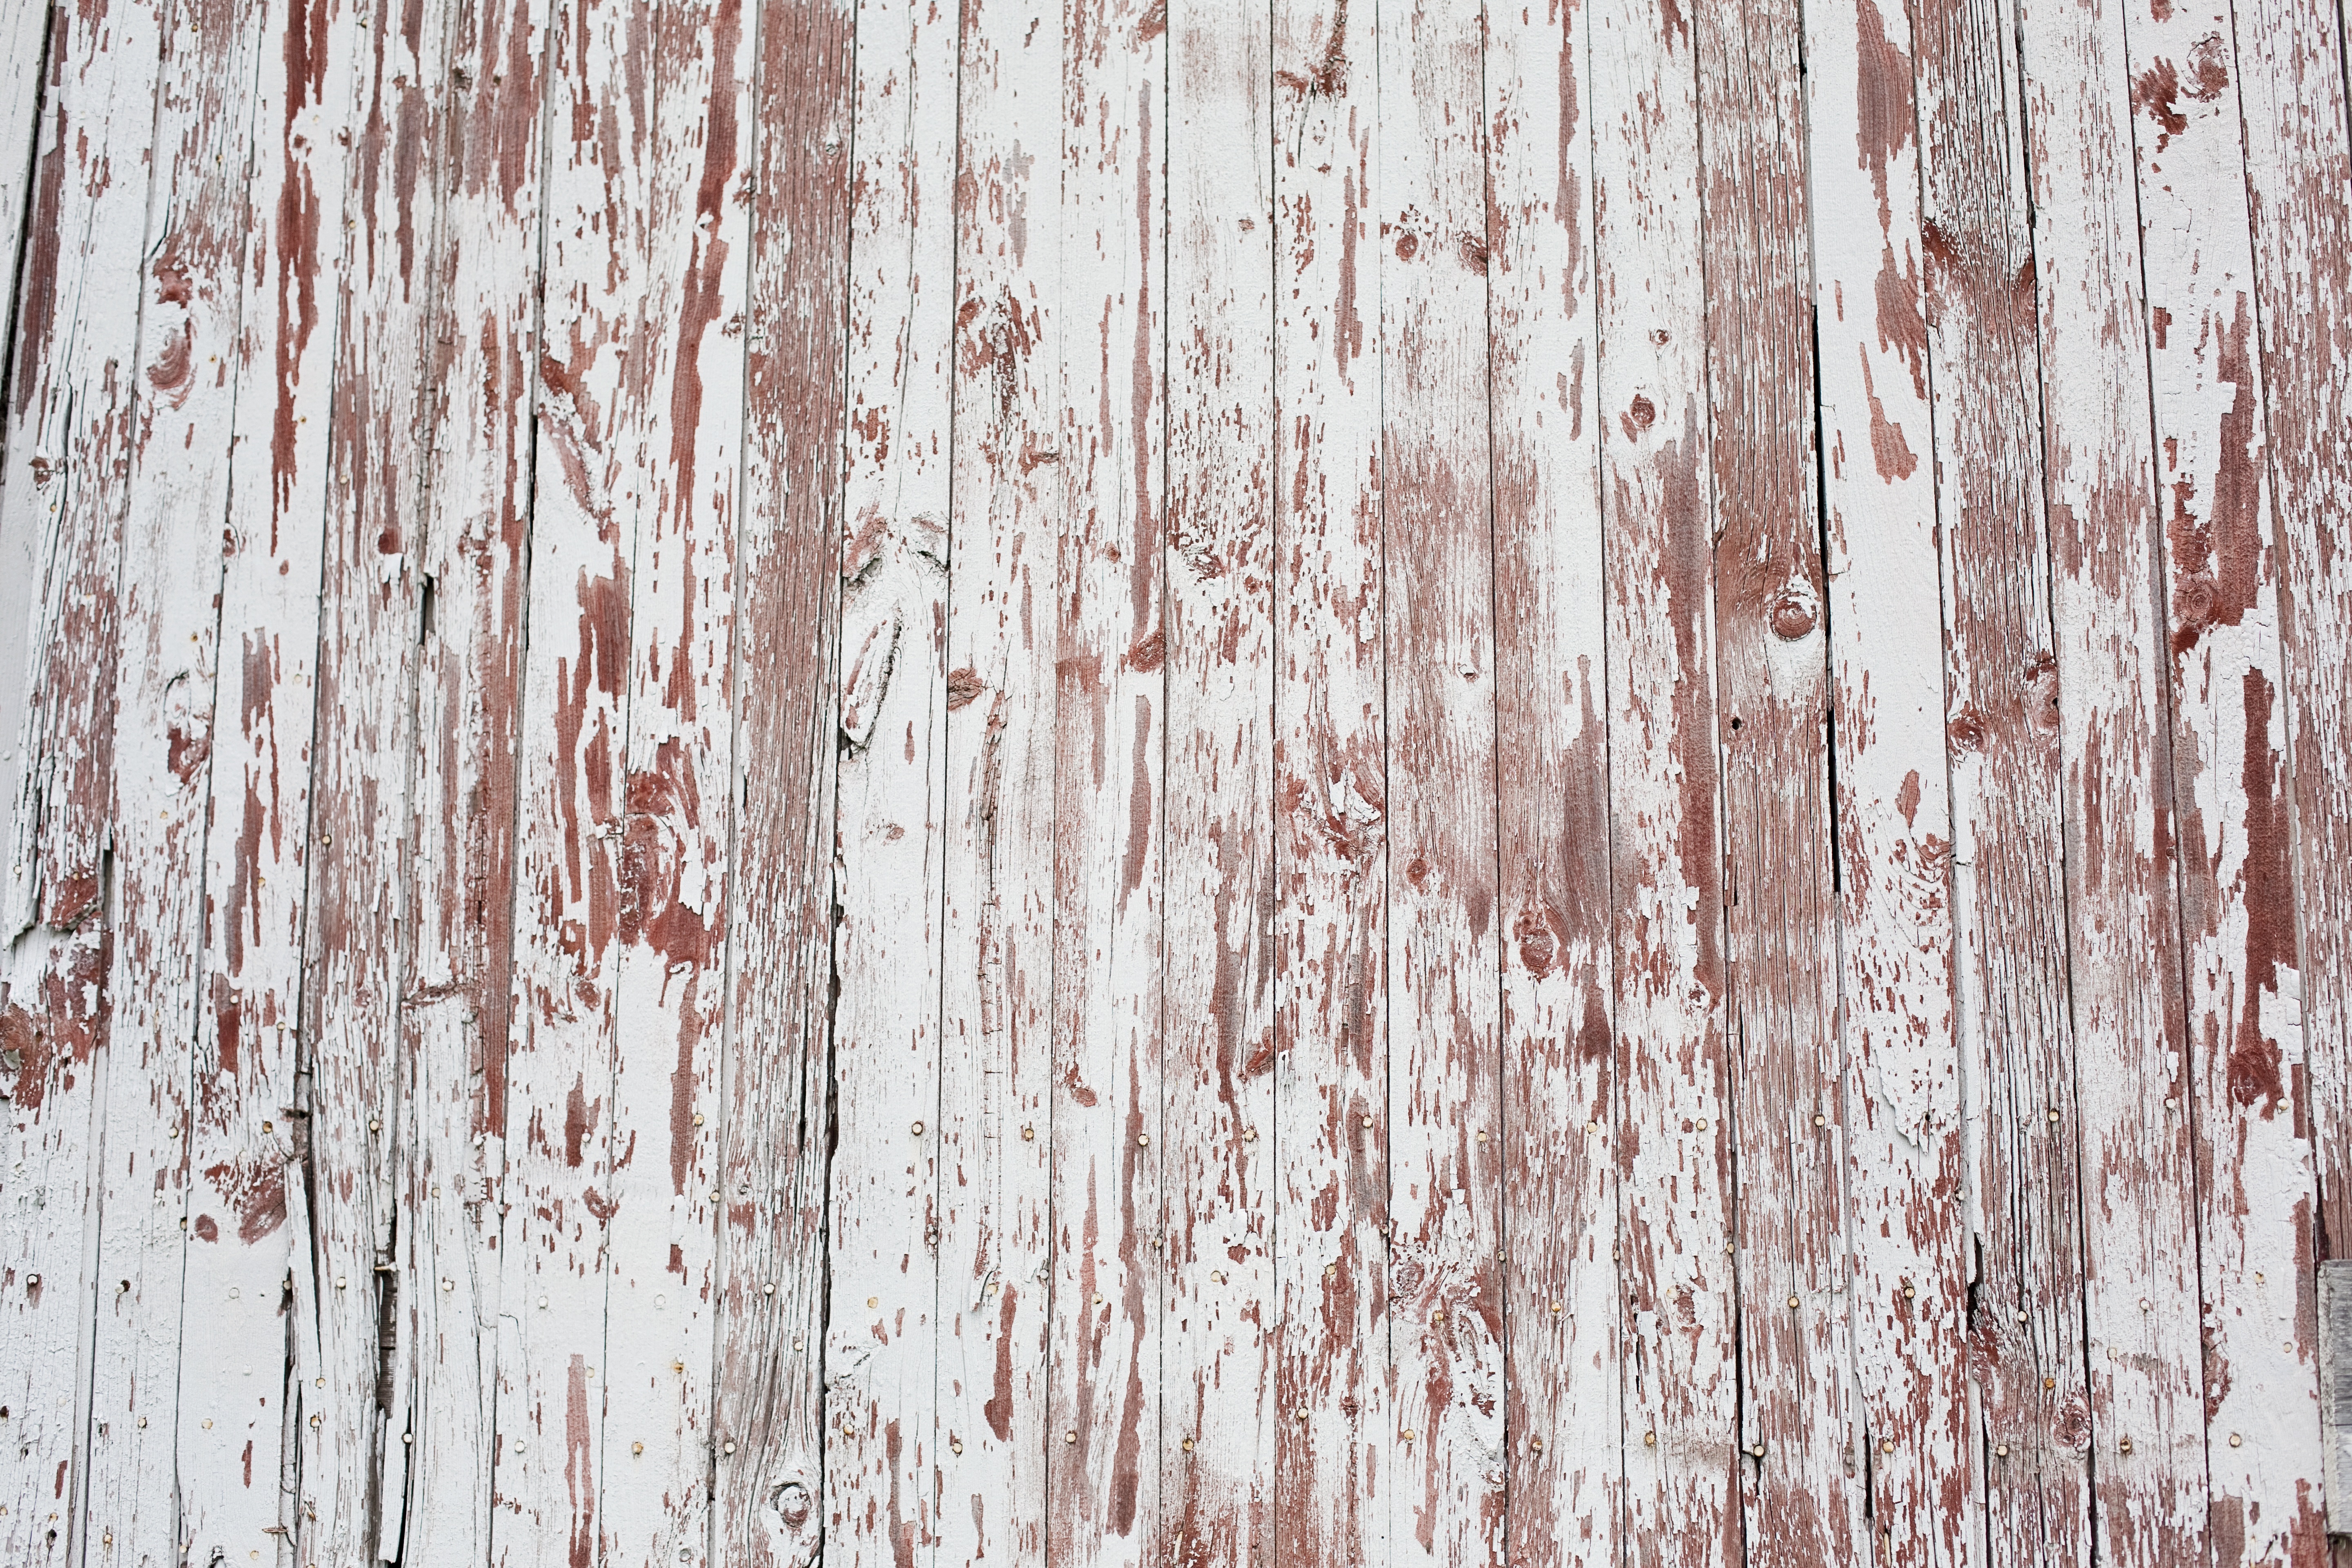
tree, branch, wood, white, texture, floor, old, barn, wall, pattern, birch, paint, material, interior design, background, design, flooring, woody plant